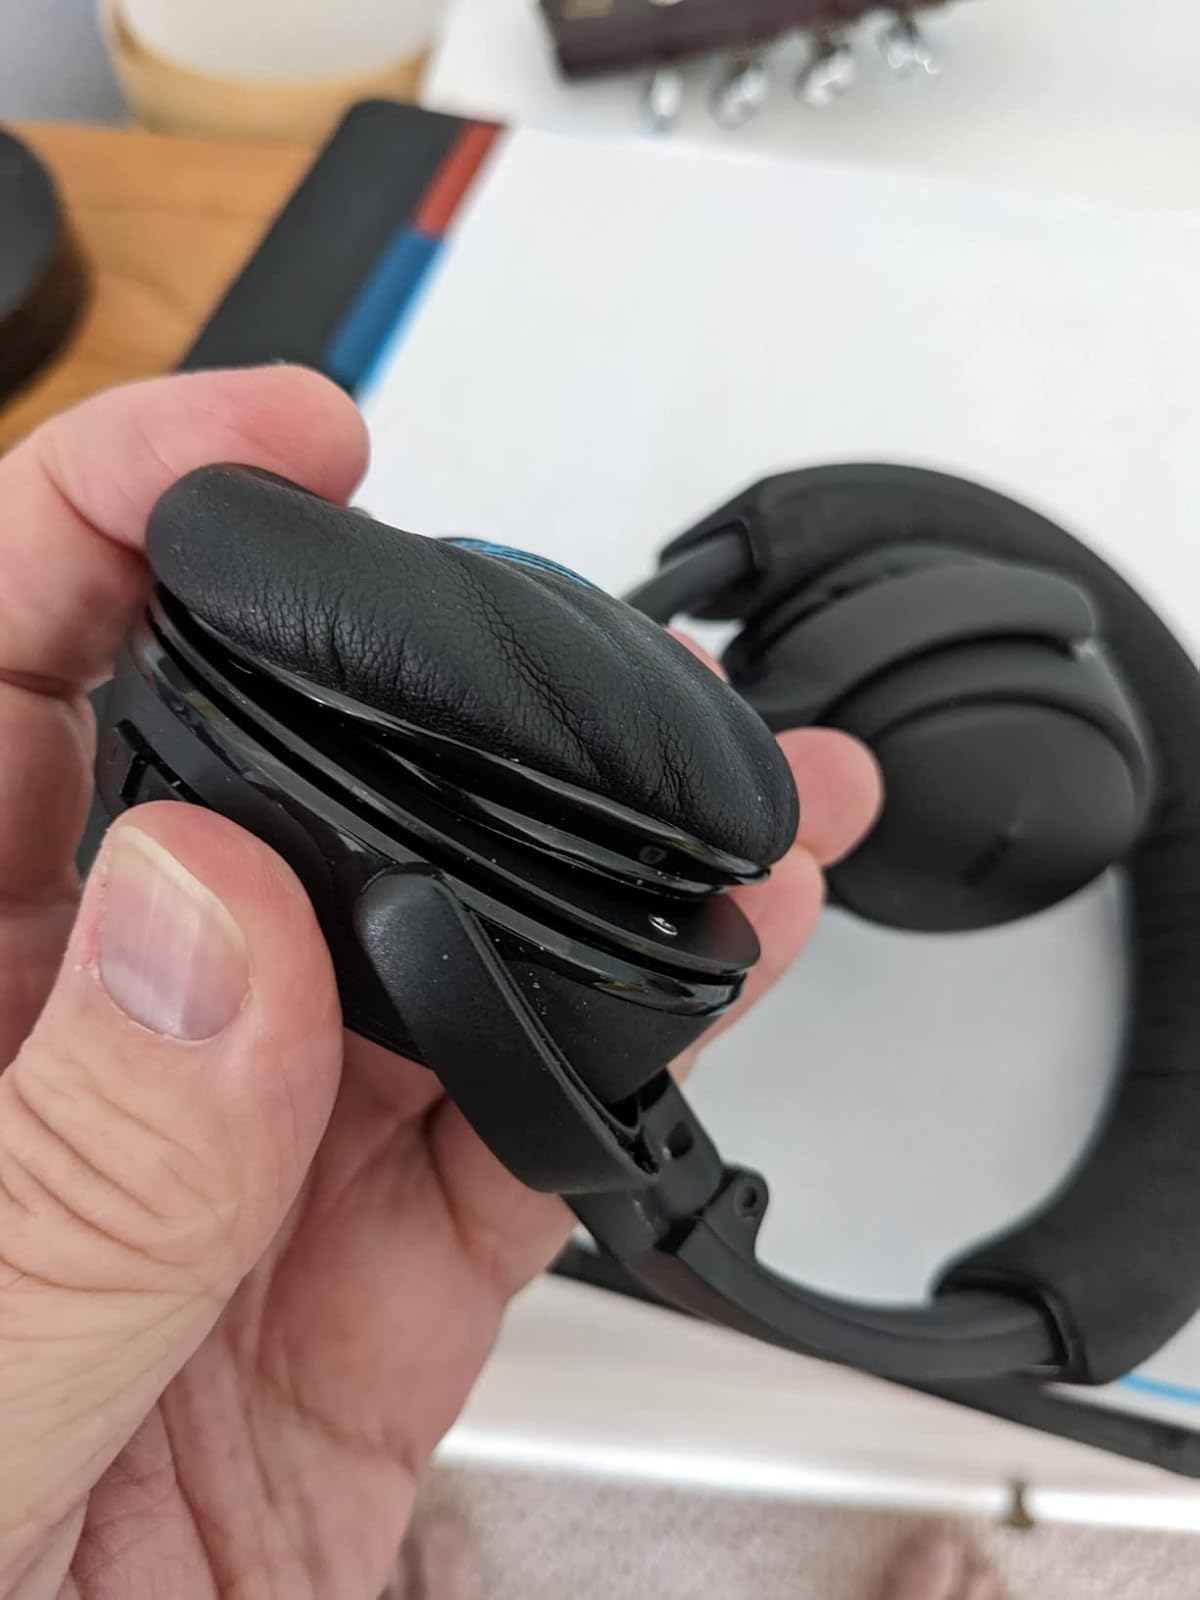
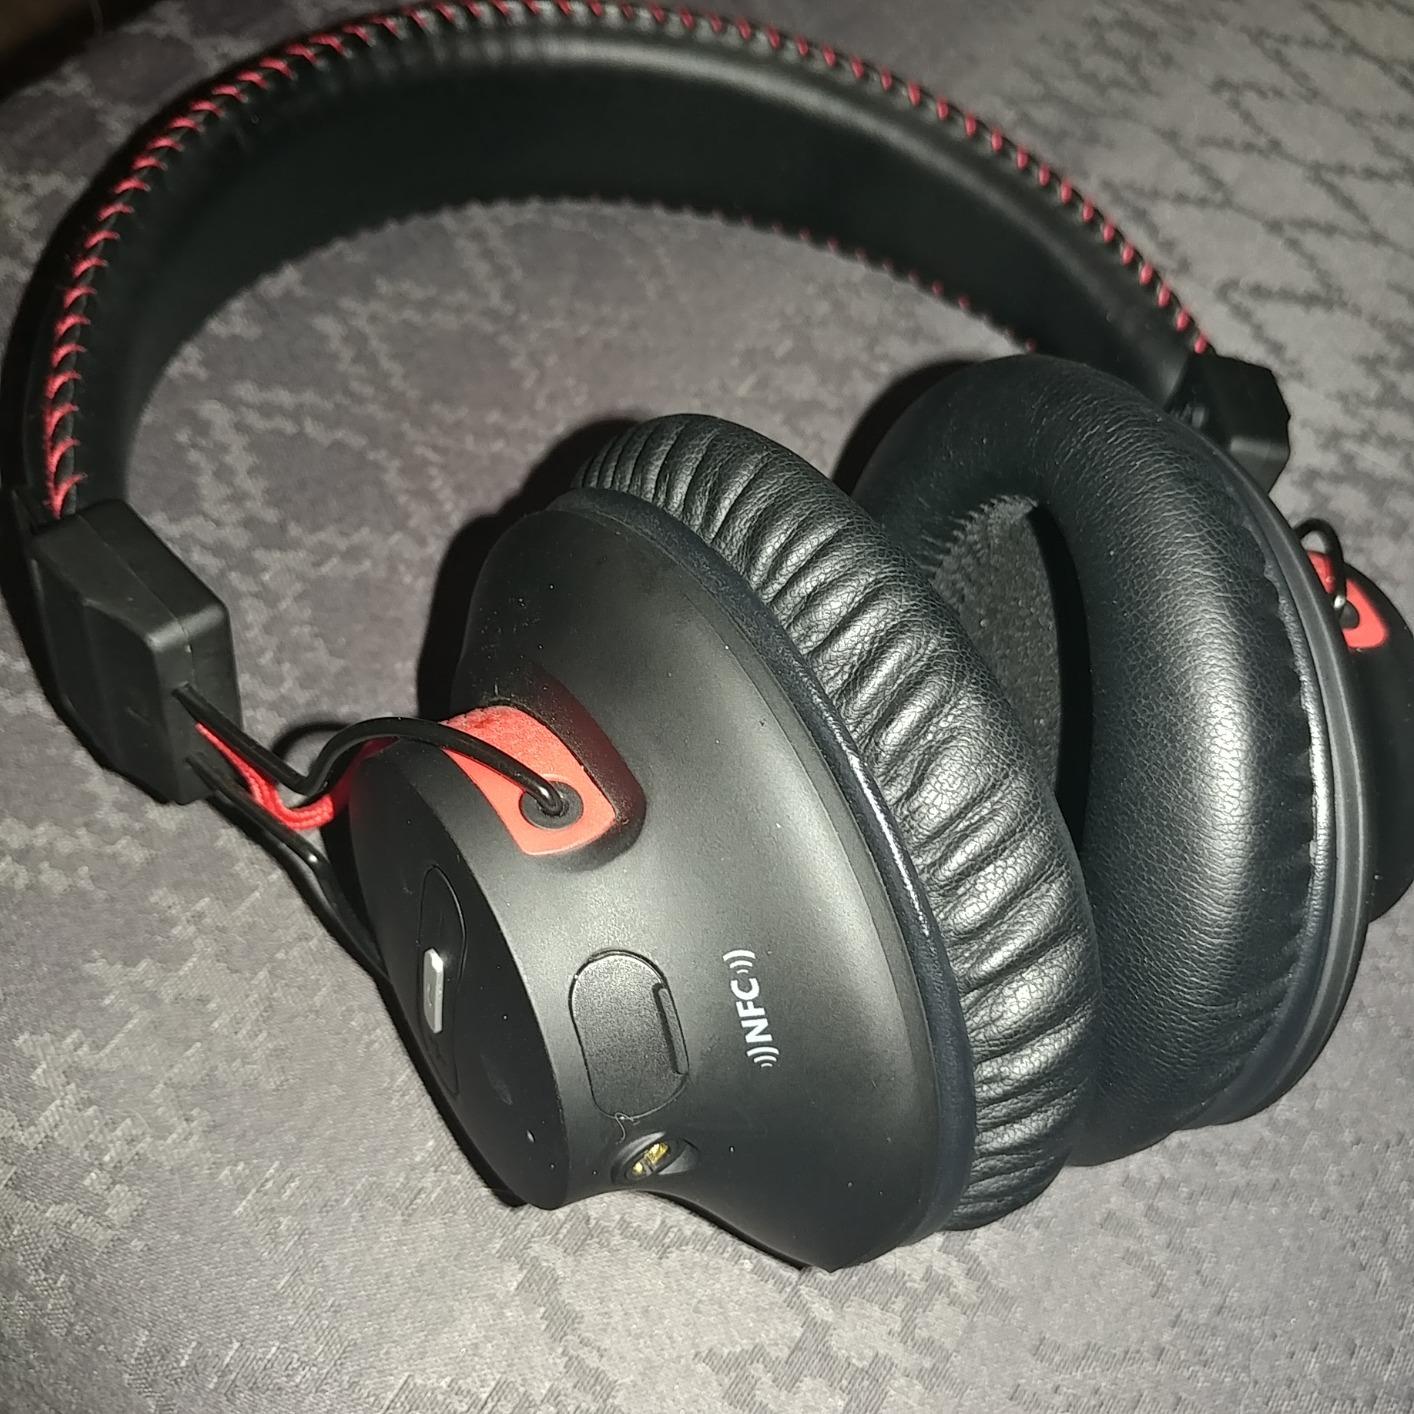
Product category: headphones
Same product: no